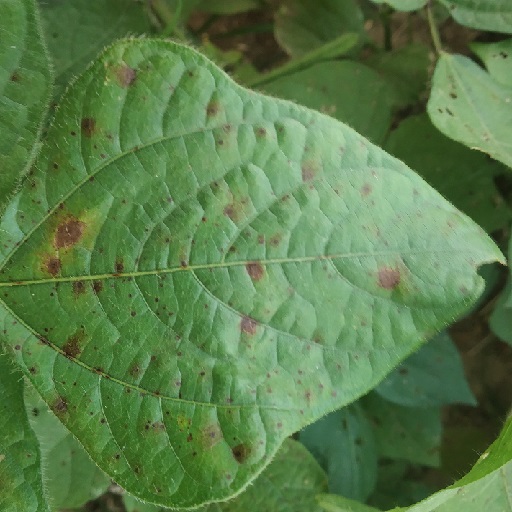
Label: Anthracnose